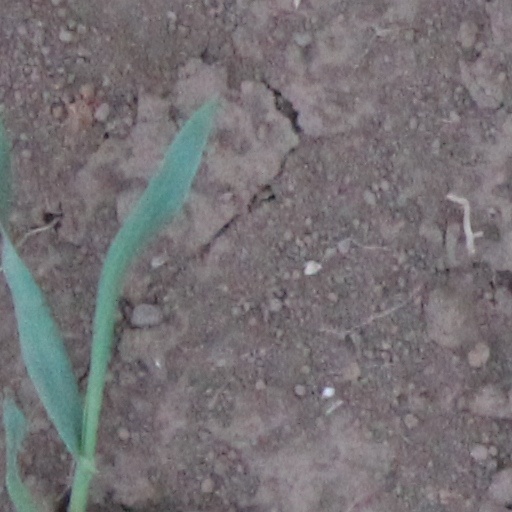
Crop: wheat